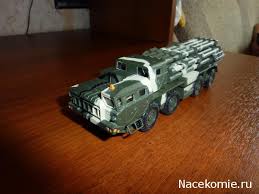
Label: BM-30